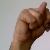
The image shows a hand gesture representing the letter 'N' in Indian Sign Language.